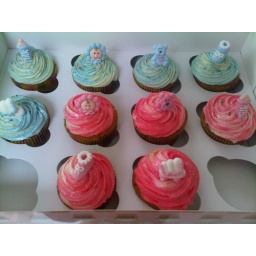
Cakes by Ash-Eggless cakes-Baby shower cakes pink and blue